Kampana Square

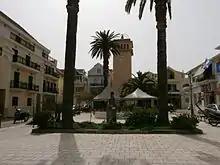
East view of Kampana Square

Kampana Square (Greek: Πλατεία της Καμπάνας, "Bell Square") is a square in the town of Argostoli, Kefalonia in the Ionian Islands prefecture of Greece.